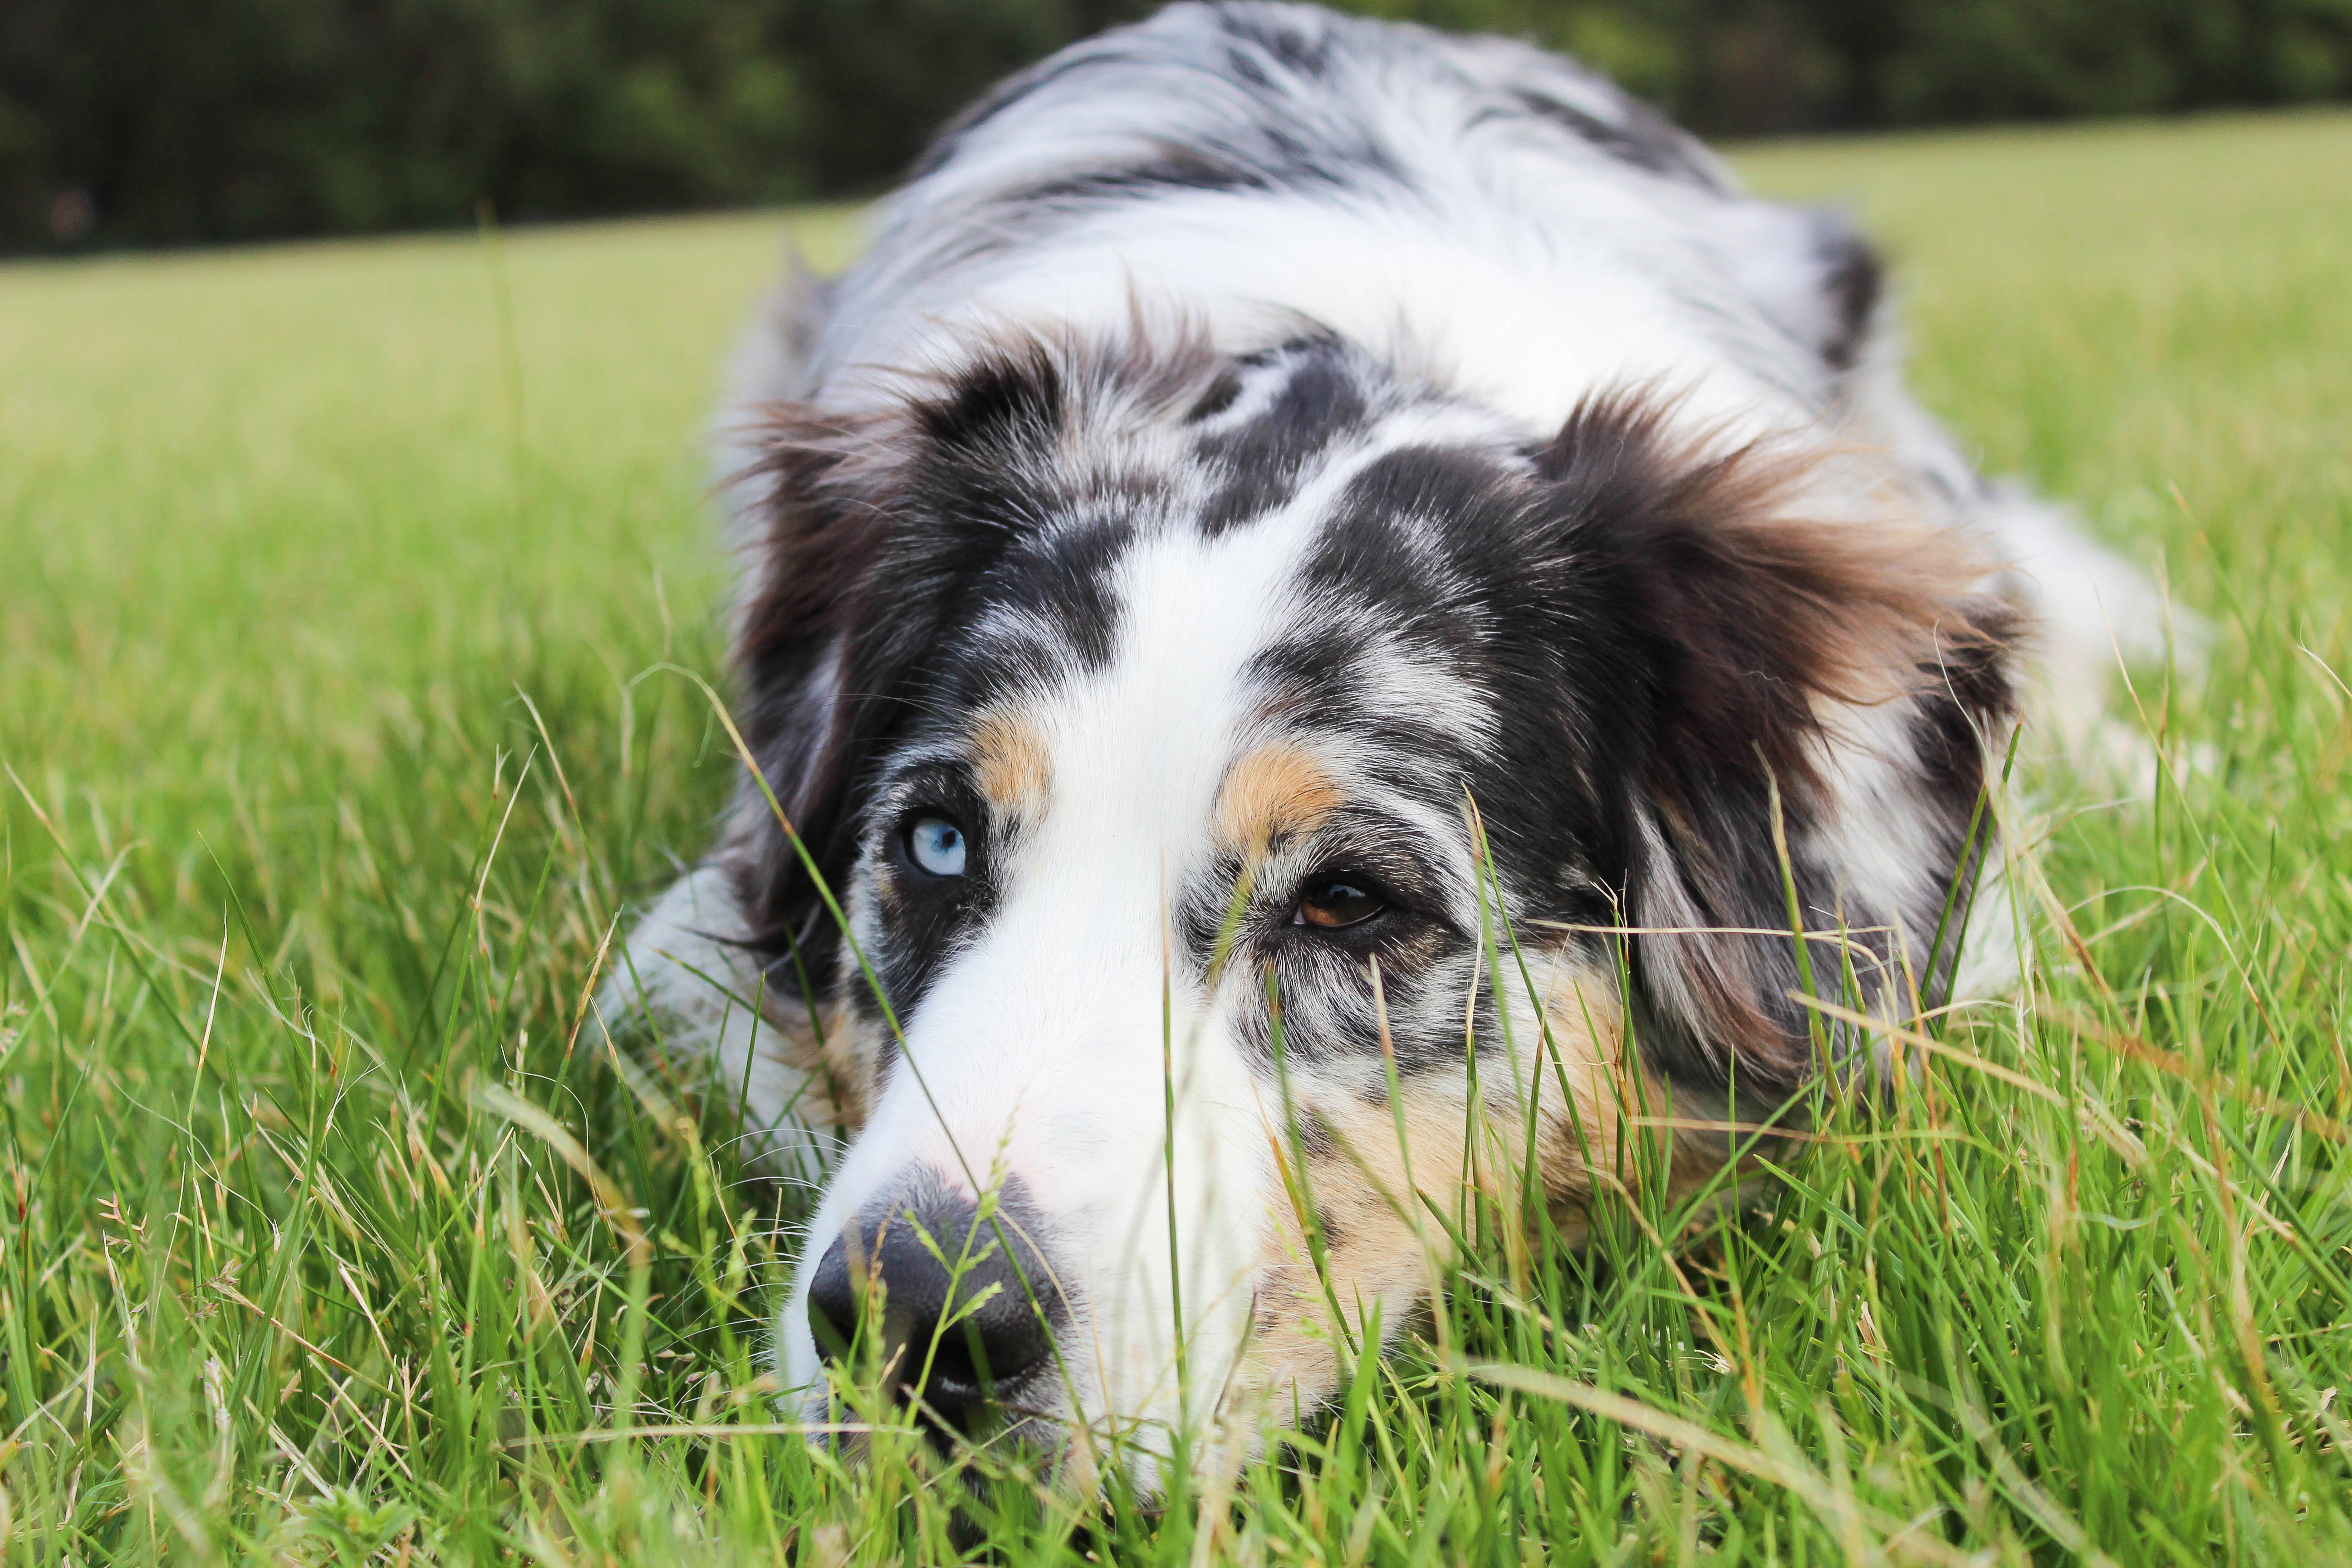
grass, sweet, puppy, dog, animal, cute, canine, waiting, pet, sadness, portrait, young, small, mammal, border collie, outdoors, sad, face, eyes, head, vertebrate, funny, domestic, adorable, dog breed, purebred, australian shepherd, dog like mammal, miniature australian shepherd